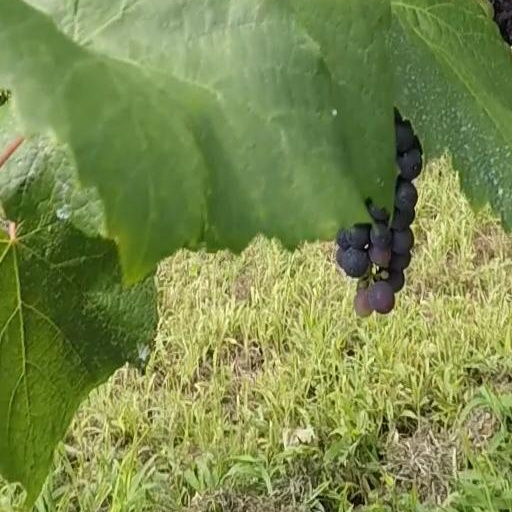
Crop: grape